Moncks Bay

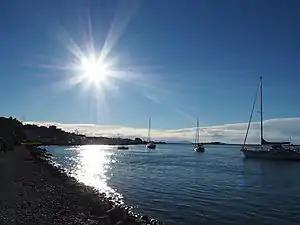

The first European owner of in Moncks Bay was George Heath, who arrived in Lyttelton in March 1851 on the "Isabella Hercus". He also had of land on the hills behind. Heath sold the land to William McCormack in 1860; McCormacks Bay in the adjacent suburb Mount Pleasant is named for his brother. Moncks Bay changed owner again in 1868, and was purchased in 1869 by John Stanley Monck, after whom the area was named. Monck increased his land holdings up the hill by purchasing adjacent property from Dr Alfred Charles Barker and in 1882, he acquired land from the estate of Alfred Watson that brought his holdings in Redcliffs to a total of about .